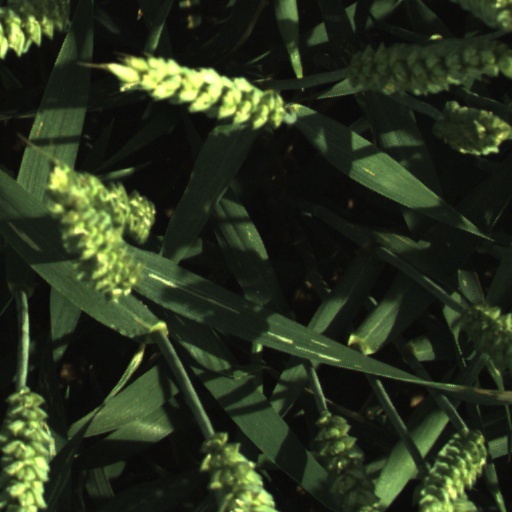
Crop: wheat